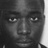
Emotion: neutral